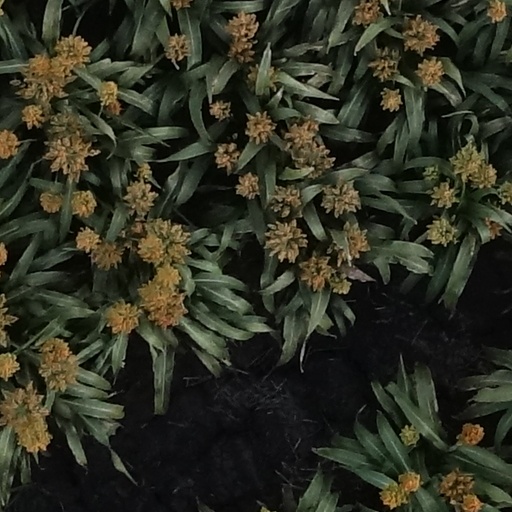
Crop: sorghum